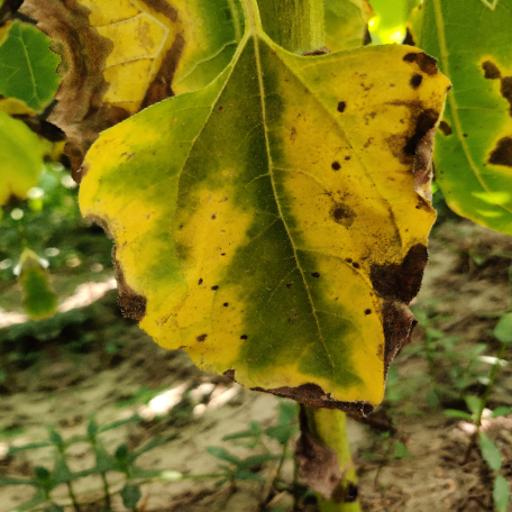
Label: Leaf_scars